Swansea and Mumbles Railway

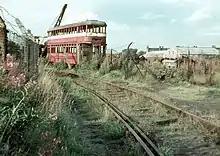
The attempt at preservation of a Mumbles train at the Middleton Railway in Leeds

In February 1807, approval was given to carry passengers along the line, when one of the original proprietors, Benjamin French, offered to pay the company the sum of twenty pounds in lieu of tolls for the right to do so for twelve months from the following quarter day, 25 March 1807. This is usually cited as the date when the first regular service carrying passengers between Swansea and Oystermouth began, thus giving the railway the claim of being the first passenger railway in the world. Passenger services operated from The Mount, the world's first recorded railway station. The venture was evidently a success because the following year French joined with two others in offering the increased sum of twenty five pounds to continue the arrangement for a further year, but the construction of a turnpike road parallel to the railway in the mid-1820s robbed it of much of its traffic and the passenger service (by that time in the hands of one Simon Llewelyn) ceased in 1826 or 1827, ironically just as events elsewhere in the United Kingdom (particularly in the north east of England) were paving the way for the development of railways as a truly national and international transport system for both goods and passengers.